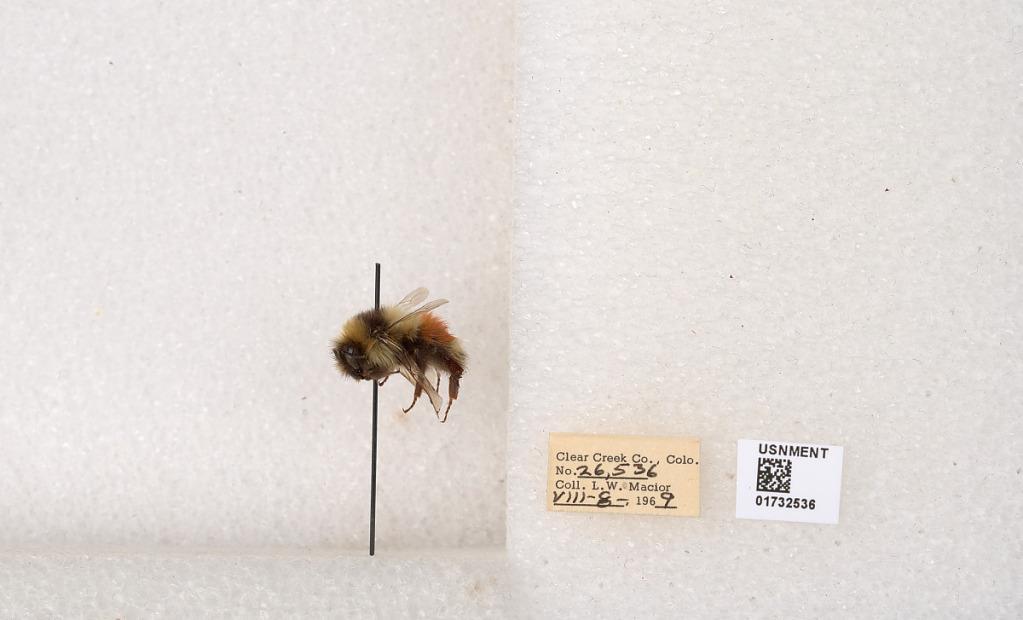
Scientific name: Bombus (Pyrobombus) sylvicola Kirby
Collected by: L. Macior
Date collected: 1969-8-8
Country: United States
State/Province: Colorado
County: Clear Creek
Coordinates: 39.7006, -105.694